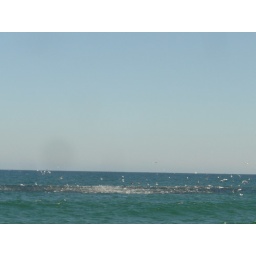
on millions of small fish just under the surface of the water